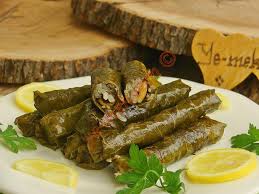
Yemek: yaprak_sarma